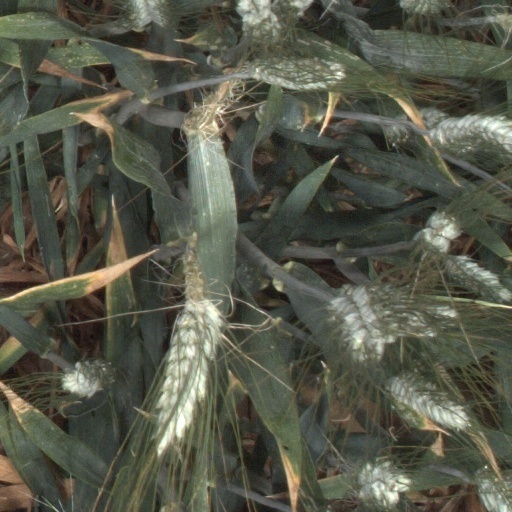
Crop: wheat